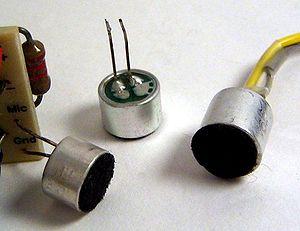
L'ESPCI ParisTech héberge de nombreux laboratoires regroupés en unité mixte de recherche.